Pseudomonas aeruginosa

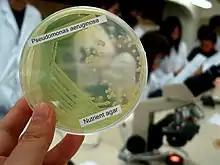

Pseudomonas aeruginosa is a common encapsulated, Gram-negative, aerobic–facultatively anaerobic, rod-shaped bacterium that can cause disease in plants and animals, including humans. A species of considerable medical importance, "P. aeruginosa" is a multidrug resistant pathogen recognized for its ubiquity, its intrinsically advanced antibiotic resistance mechanisms, and its association with serious illnesses – hospital-acquired infections such as ventilator-associated pneumonia and various sepsis syndromes. "P. aeruginosa" is able to selectively inhibit various antibiotics from penetrating its outer membrane" "– and has high resistance to several antibiotics. According to the World Health Organization "P. aeruginosa" poses one of the greatest threats to humans in terms of antibiotic resistance.